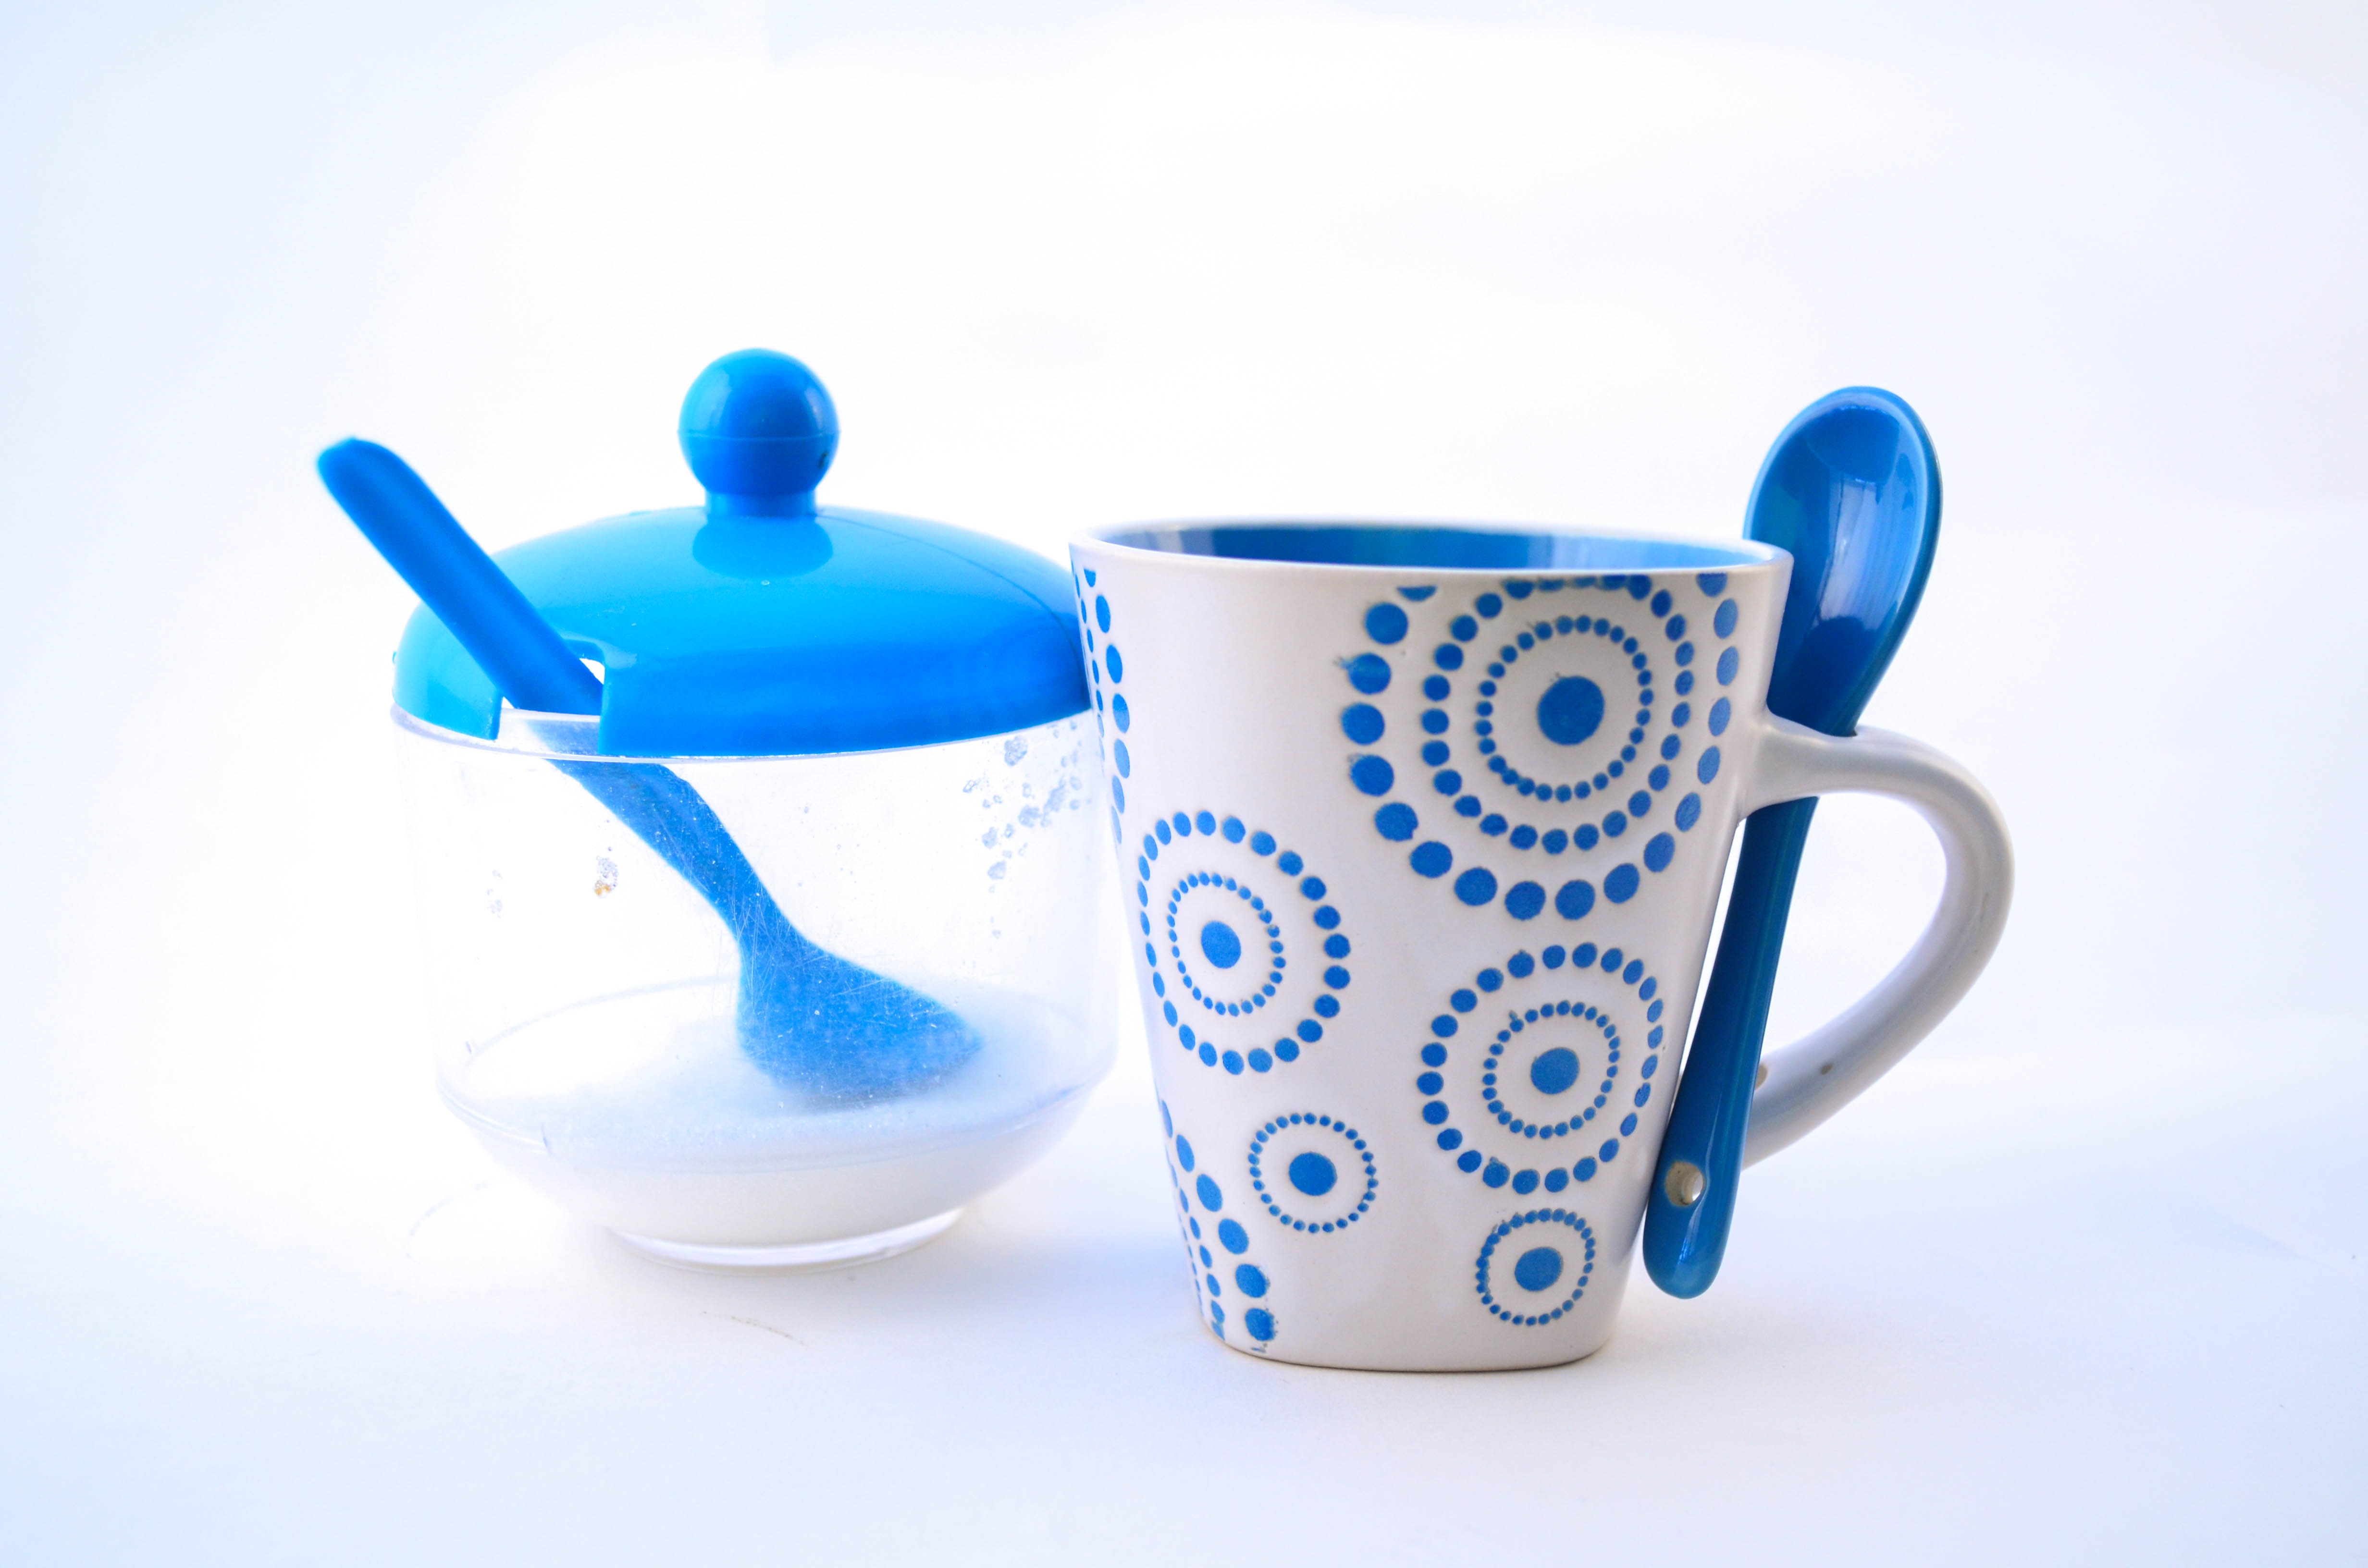
cafe, coffee, cup, ceramic, drink, blue, espresso, coffee cup, product, sugar, you, coffe, porcelain, cup of you, drinkware